Vrishni heroes

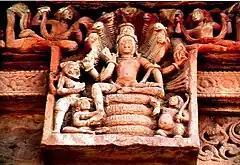
A depiction of Vāsudeva at Deogarh. He holds the wheel, the conch and salutes in Abhaya Mudra.

The two major Vrishni heroes Saṃkarṣaṇa and Vāsudeva, still in their proper seniority order, are again mentioned in the Hathibada Ghosundi Inscriptions, dated to the 1st century BCE. For the first time they seem to be associated to a higher divinity, as the inscription mention that their cult is made on a precinct of Narayana.